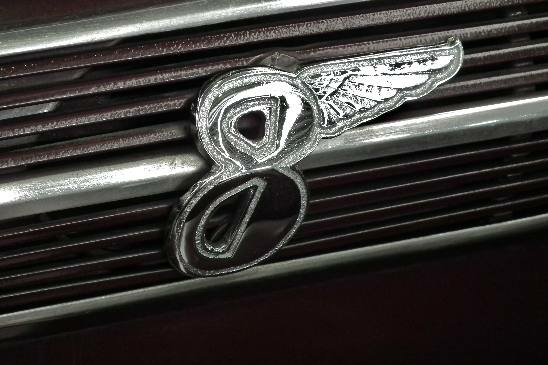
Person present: No